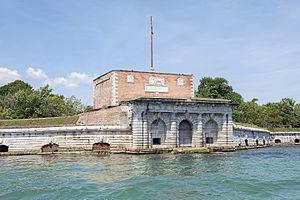
Michele Sanmicheli est un architecte maniériste de l'école véronaise du XVIᵉ siècle qui a introduit la culture romaine à Venise. Il est également l'un des pères du tracé à l'italienne.
La chute de la république de Venise est un ensemble d'événements survenus durant l'année 1797 et qui aboutissent à la fin de 1 100 ans d'indépendance pour Venise, dont les territoires sont partagés entre le Saint-Empire romain germanique et la République française.